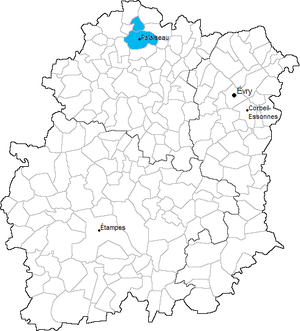
Carte de situation du canton de Palaiseau dans le département de l'Essonne (91)
Le canton de Palaiseau est une division administrative et une circonscription électorale française située dans le département de l'Essonne et la région Île-de-France.